Alif (2015 film)

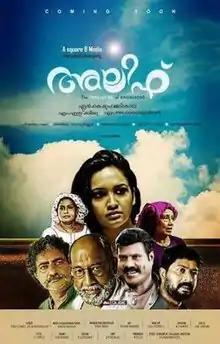
Theatrical release poster

Alif is a 2015 Indian Malayalam-language film directed by N. K. Muhammed Koya.